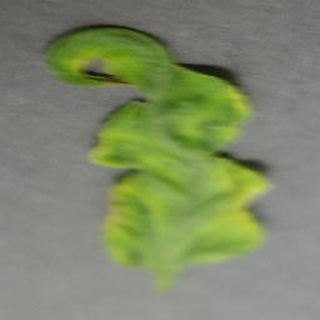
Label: tomato_yellow_leaf_curl_virus